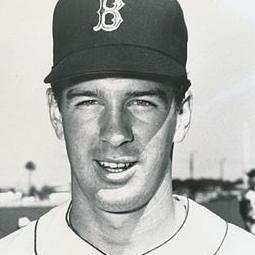
Age: 28